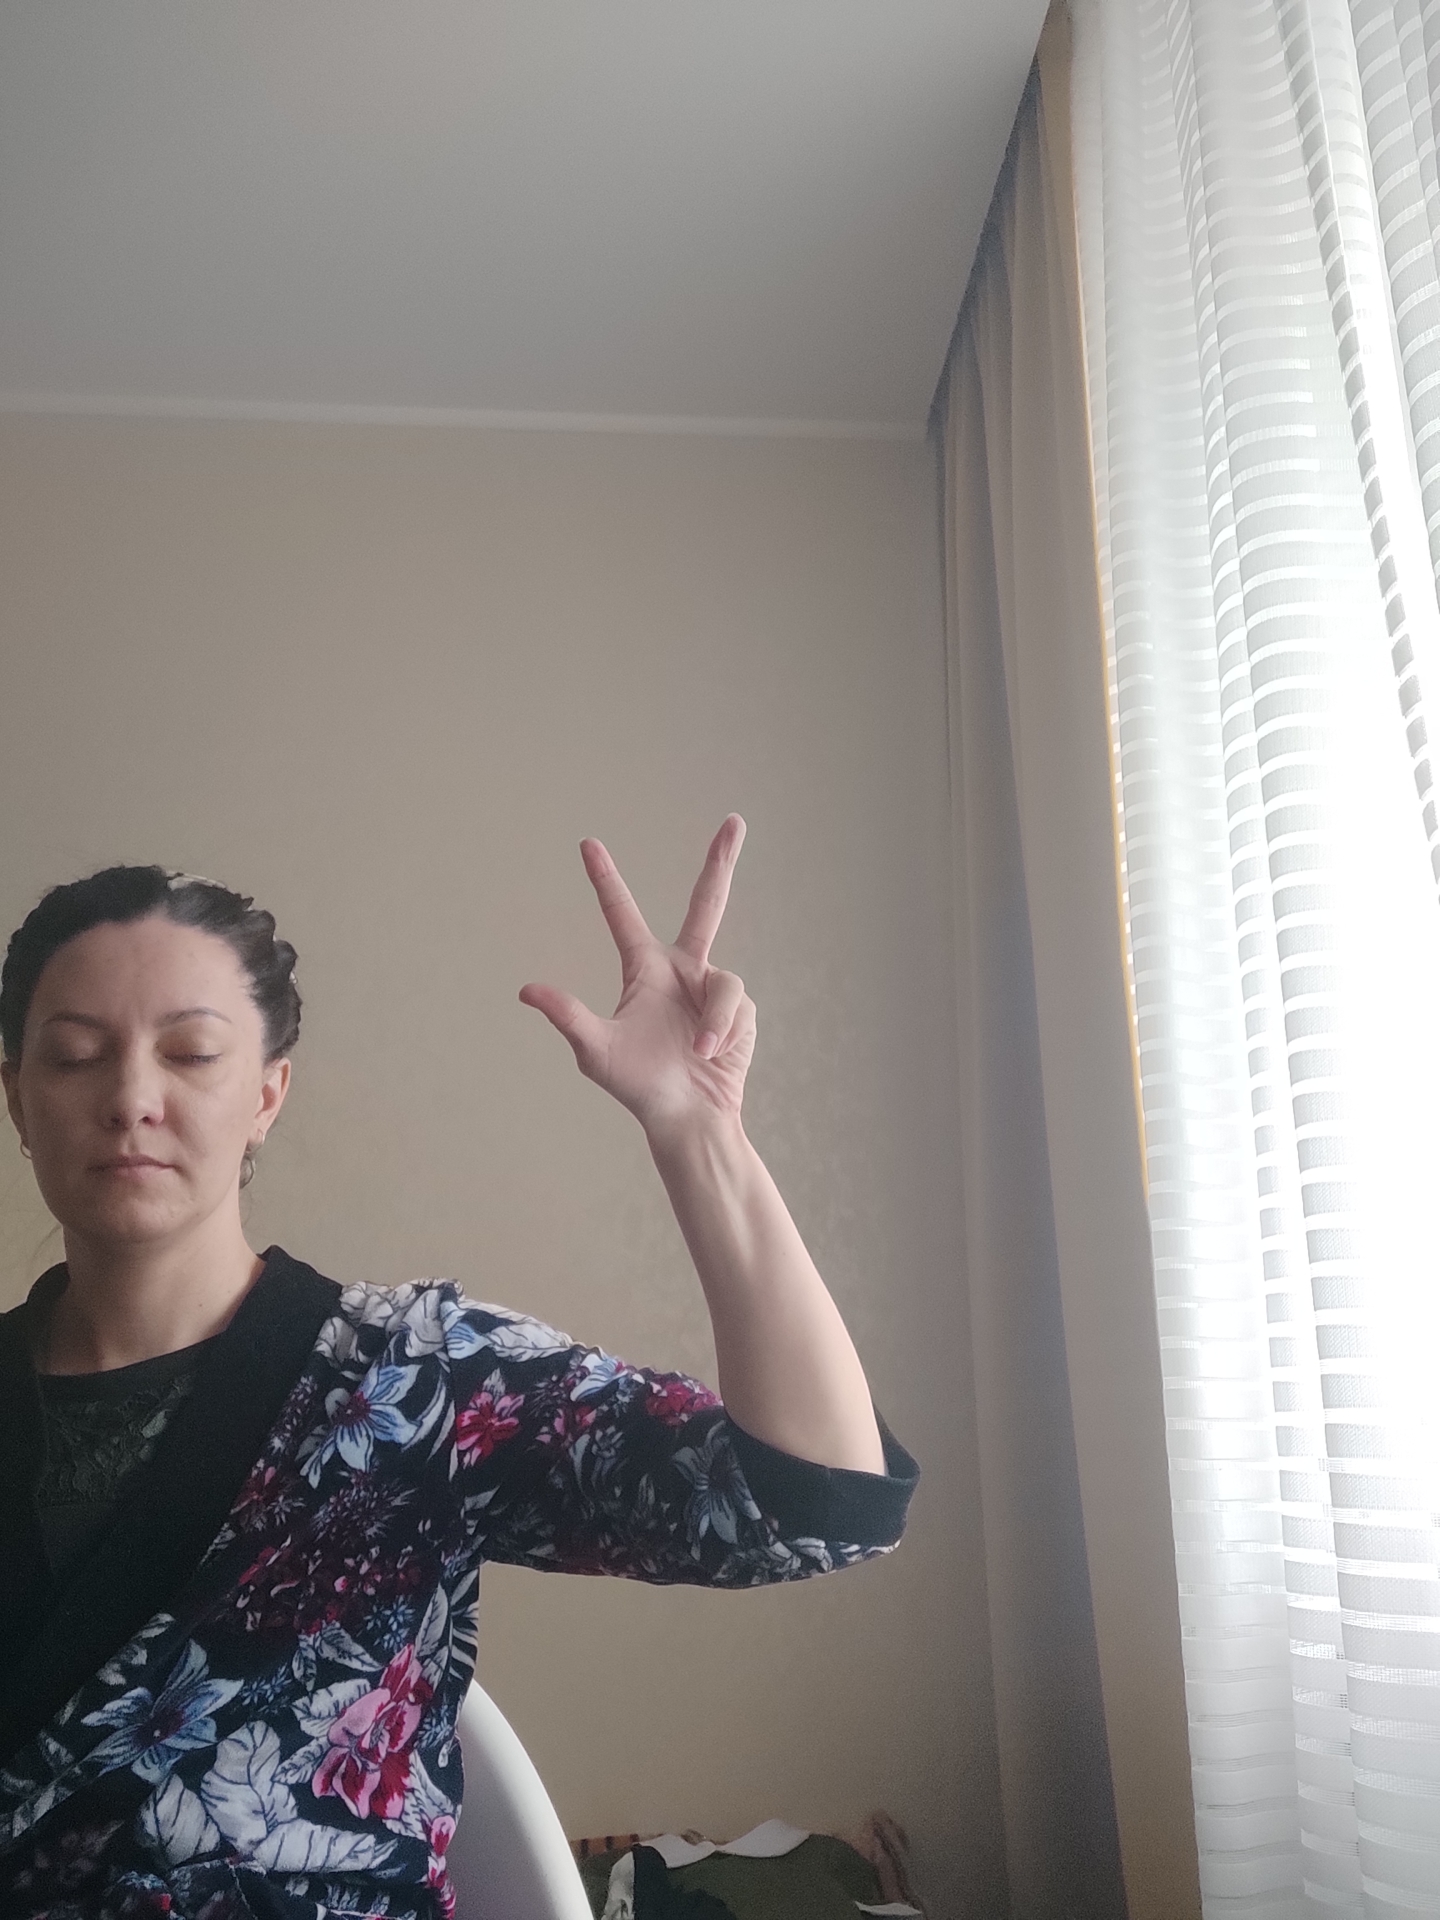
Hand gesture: three2